Qom River

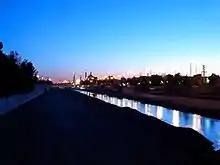

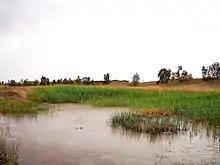

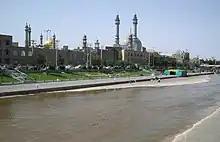
The Qom River flowing beside the shrine of Massoumeh Qom.

The Qom River or Qom Roud, originally Golshan River (گلشن رود ”Flowering River”), is a large river in Iran that receives its water from the Zagros Mountains and mounds into the Namak Lake. The Qom River flows through the city of Qom, and together with the Qareh Su it gains a length of approximately . The water level fluctuates greatly, between 312 m³/s and only 4 m³/s. This is partially the effect of the use of the Qom water for irrigation.